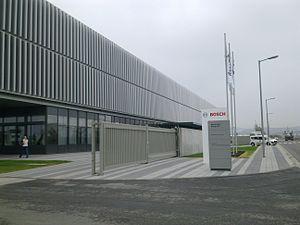
Bosch Solar Energy est une entreprise allemande qui faisait partie de l'indice TecDAX.